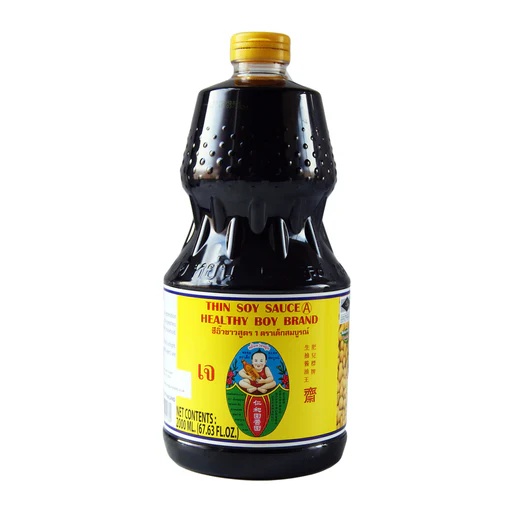
Light Soy Sauce
Soy Sauce
Brand: billbean
Category: Food, Beverages & Tobacco > Food Items > Condiments & Sauces > Soy Sauce